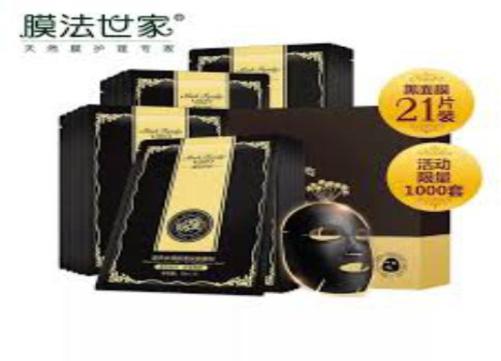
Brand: maskfamily
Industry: Necessities